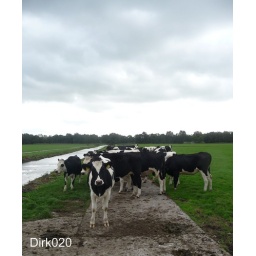
Nieuwsgierige en samengeklitte Koeien in Park Cronensteyn in Leiden/ Noisy and standing together cows in Park Cronensteyn inLeiden